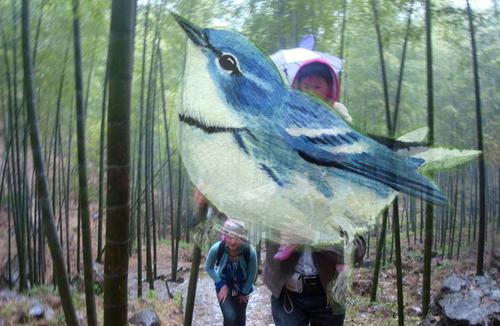
Bird species: Cerulean_Warbler
Bird type: landbird
Background: land